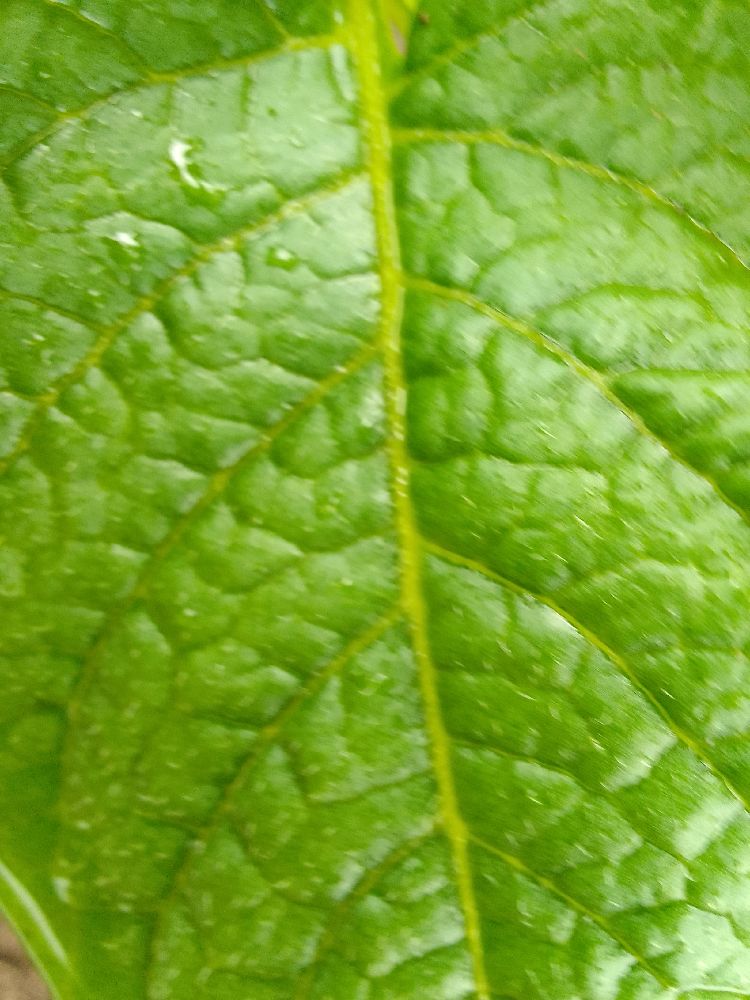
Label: Healthy